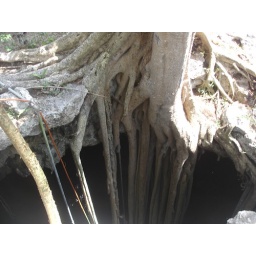
Ceiba tree roots finding water in the sinkhole